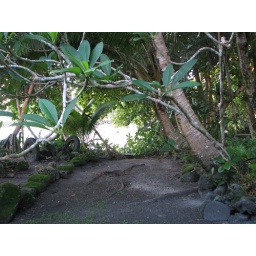
Our private walkway to the beach by our guest house